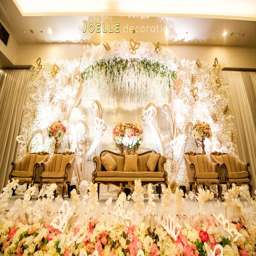
garden that is person by person